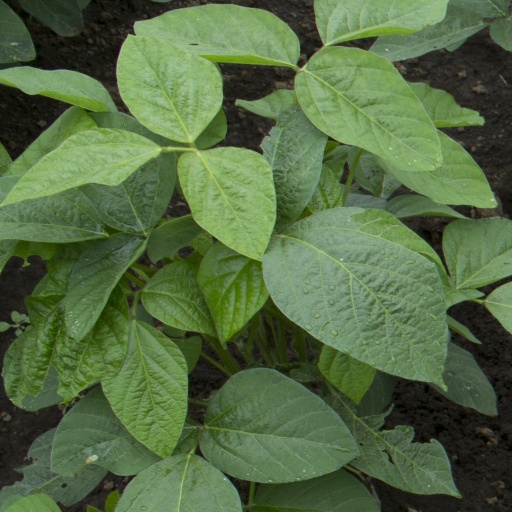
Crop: soybean